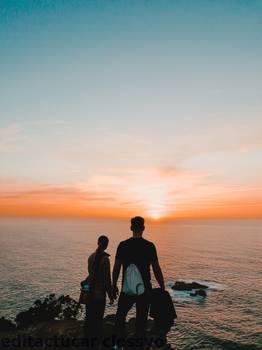
Label: Watermark